Gloria Izaguirre

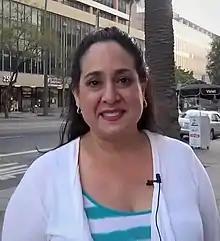
Izaguirre interviewed by Dulce Osuna in 2017.jpg

Gloria Izaguirre (born August 15, 1966 in Mexico City, Mexico) is a Mexican actress.